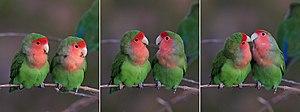
Deux inséparables rosegorge (Agapornis roseicollis roseicollis) dans la région d'Erongo en Namibie. Magyar: Rózsásfejű törpepapagájok (Agapornis roseicollis) az Erongo régióban (Namíbia) Italiano: Coppia di inseparabili facciarosa (Agapornis
L'Inséparable rosegorge est une des neuf espèces d'inséparables, groupe de petits perroquets africains.